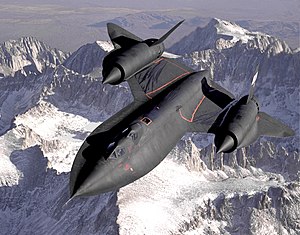
Lockheed SR-71 Blackbird
SR-71B skoleudgaven
Lockheed SR-71 Blackbird var et avanceret, langtrækkende, strategisk rekognosceringsfly, der kunne flyve Mach 3,2 og udviklet fra flytyperne Lockheed A-12 og YF-12A fly fra Lockheeds Skunk Works. SR-71 blev uofficielt kaldet Blackbird, men havde flere øgenavne. Flyet kaldtes også Lady in black, og Habu, efter en art af hugorm på øen Okinawa. Clarence Johnson var ansvarlig for mange af flydesignets innovative koncepter. Flyet var opbygget af 85 % titan pga. friktionsvarmen.